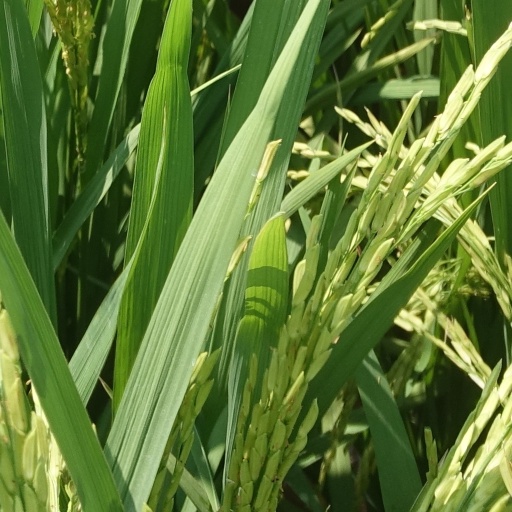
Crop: rice